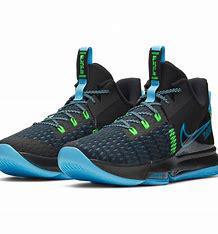
Brand: Nike
Model: Lebron Witness 5